Territorial evolution of Poland

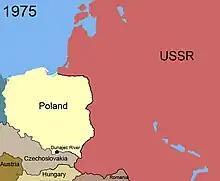
Territorial changes along the Dunajec river 1975

During the closing years of World War I Polish and Czechoslovak diplomats met to arrange a common border between the two new countries. By the time armistice was declared, most of the border was agreed except for three small politically and economically sensitive areas with both Polish and Czechoslovak residents: Cieszyn, Orawa, and Spisz.